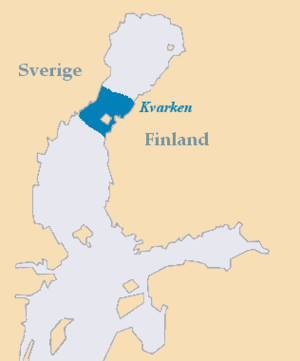
Le Kvarken, en finnois : Merenkurkku, en suédois : Norra Kvarken, est un détroit de la mer Baltique, plus précisément du golfe de Botnie. Il se situe entre la Finlande à l'est et la Suède à l'ouest et permet à la baie de Botnie située au nord de communiquer avec la mer de Botnie située au sud. Les principales villes proches sont Vaasa et Jakobstad sur la côte finlandaise, et Umeå et Holmsund en Suède.